Selma Des Coudres

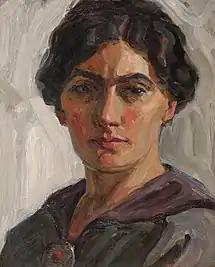
Self-portrait (Private collection; used by permission. Date unknown)

Selma Des Coudres (born Selma Plawneek; 2 January 1883, Riga — 4 March 1956, Fürstenfeldbruck) was a Latvian-born German painter. Her style mixes elements of Art Nouveau, Expressionism and Japonism.